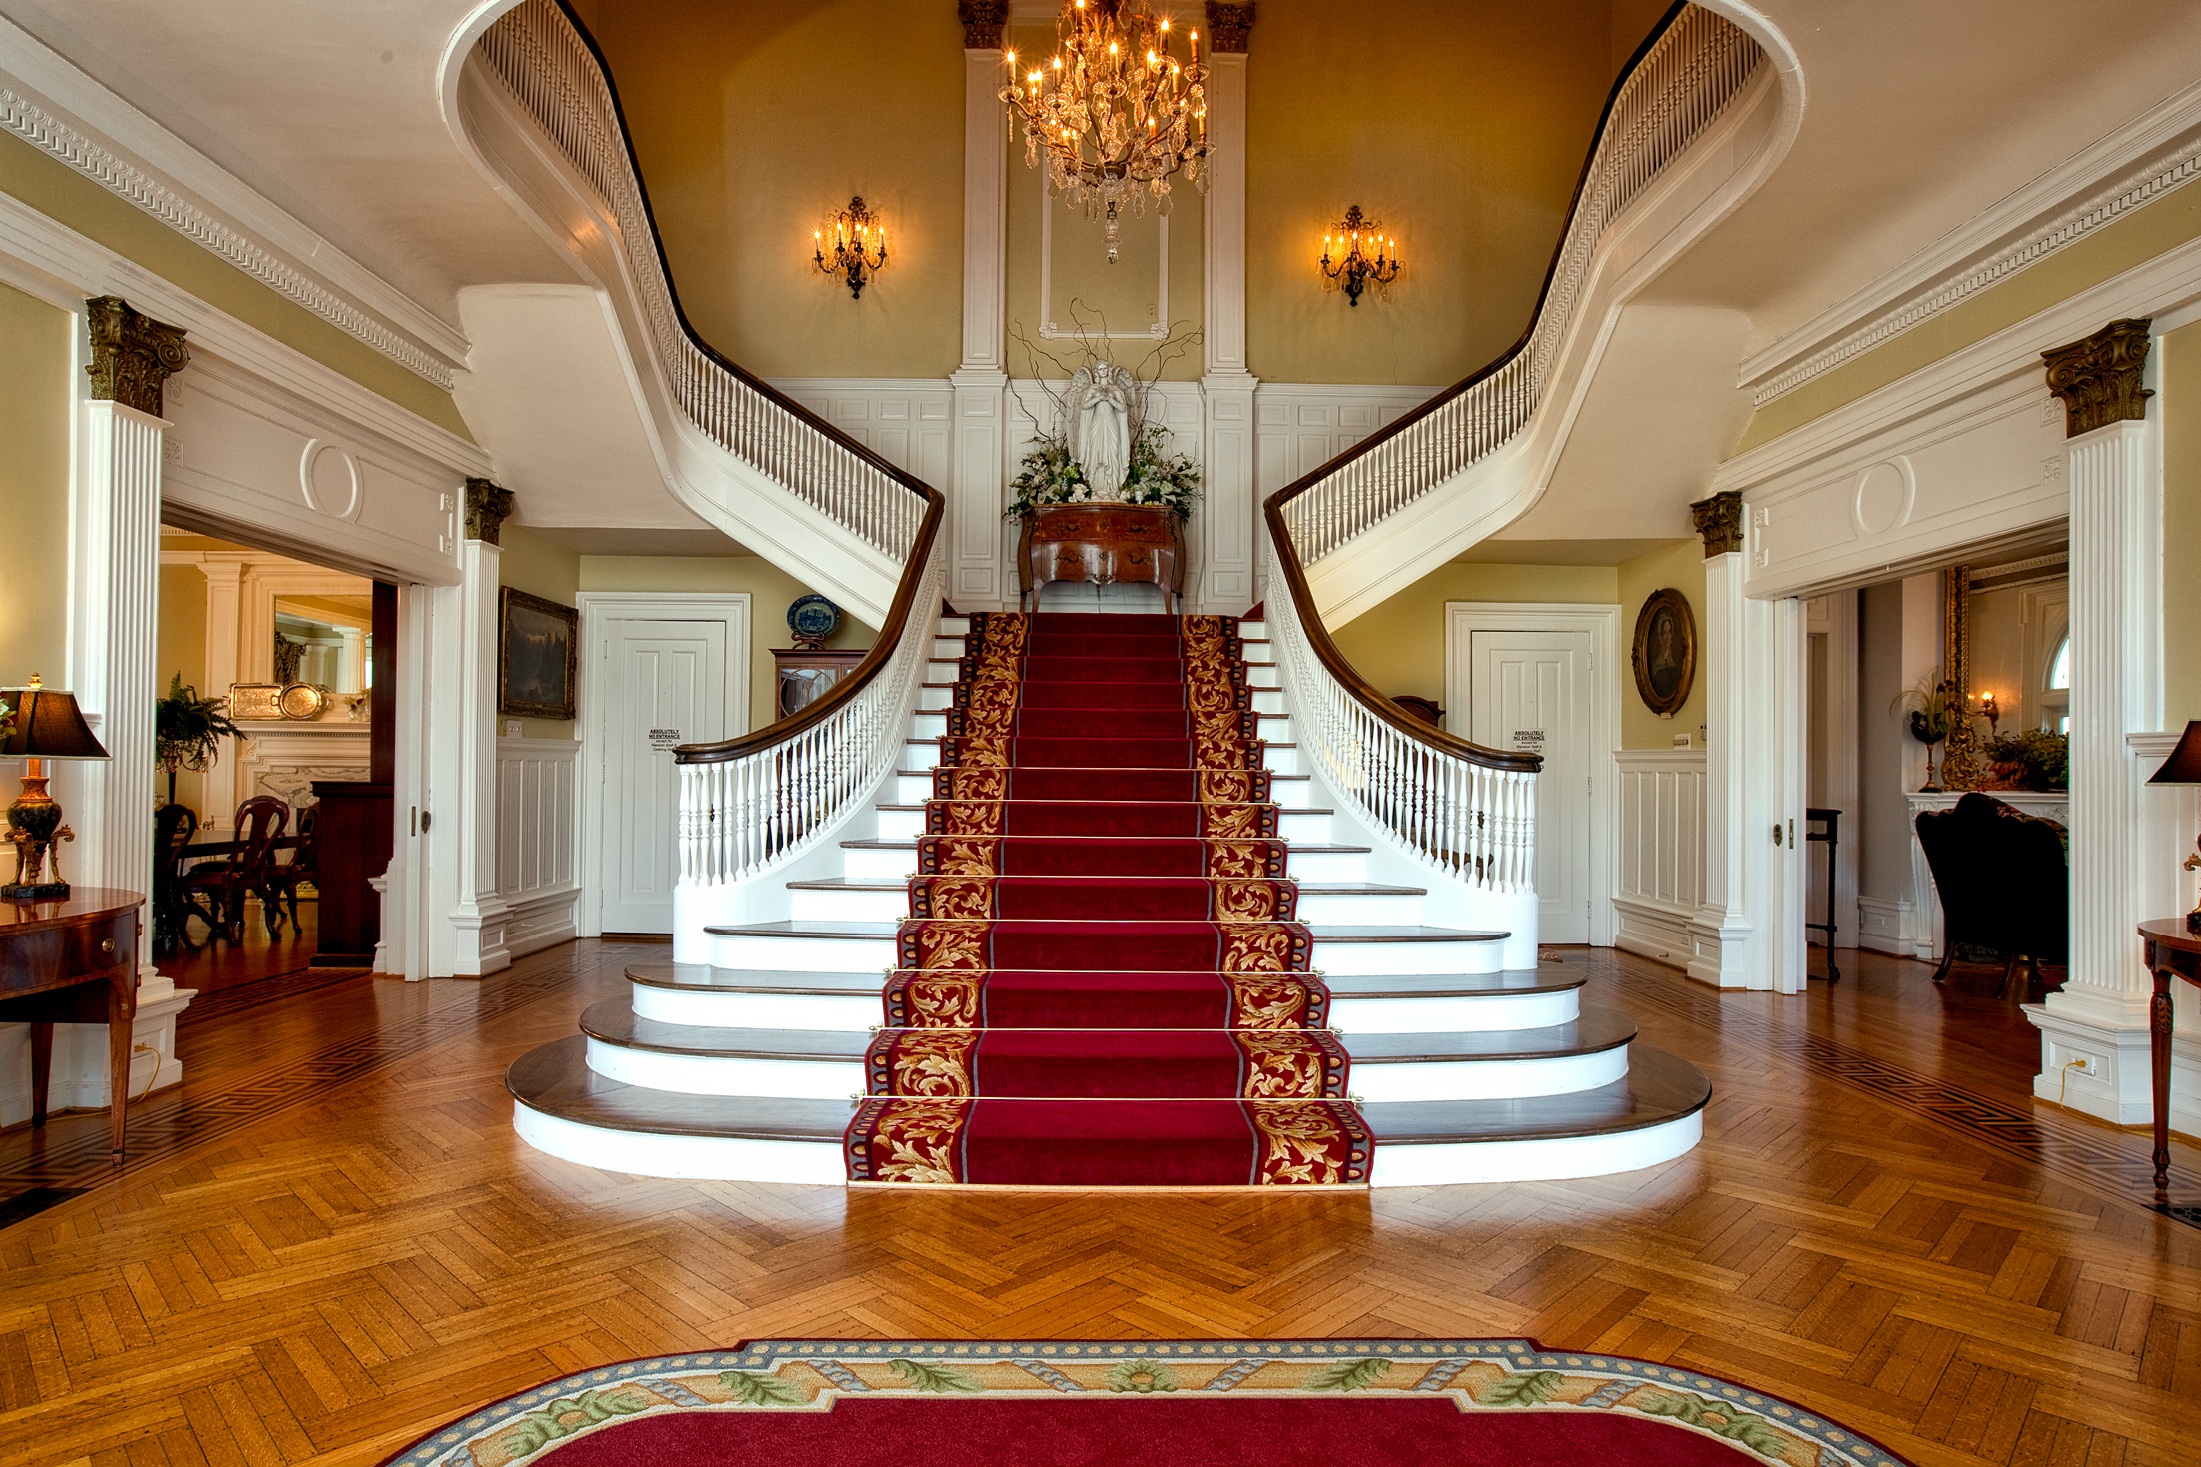
mansion, interior, palace, hall, landmark, historic, stairway, interior design, wood floor, inside, hdr, indoors, lights, classical, design, elegant, ballroom, foyer, chandelier, estate, lobby, elegance, stylish, montgomery, flooring, upscale, governor's mansion, alabama, grand staircase, function hall